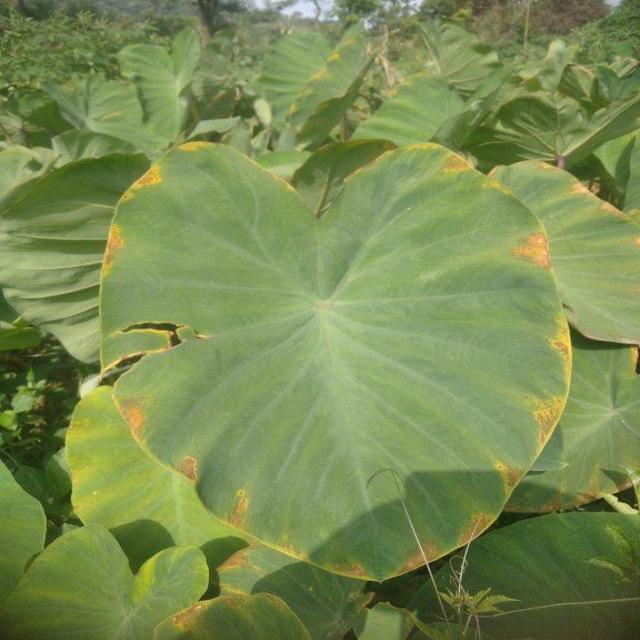
Label: Mid_Blight